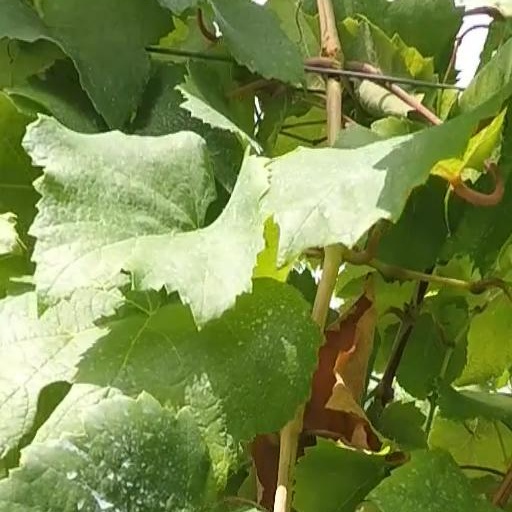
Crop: grape